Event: Nepal Earthquake
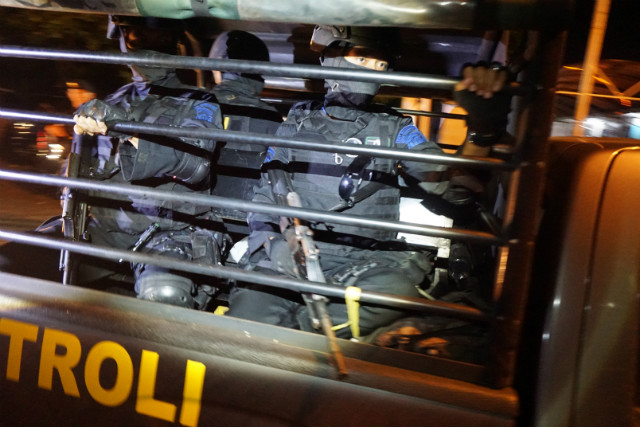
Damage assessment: no_damage